Tropical Depression Eight (1981)

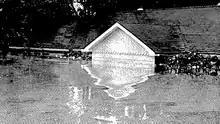
Floodwaters reaching a rooftop in Hallettsville

In Lavaca County, unofficial reports indicate that of precipitation fell at Dreyer in a 24-hour period. Severe flash flooding was experienced along many creeks in the northwestern side of the county. A flood wave moving down the Rock Creek caused severe damage to homes in Shiner. Three teenage boys drowned after a home was washed away and demolished. Two other deaths occurred in the city as a few cars attempted to cross the flooded U.S. Route 77A bridge. The Boggy Creek exceeded its banks, severing water and gas lines and washing away the Spoetzl Brewery bridge and nearby homes. Throughout Shiner, many cars and 118 homes were damaged, with several swept away. In Hallettsville, the Lavaca River crested at a record height of . Fifteen streets were particularly hard hit, with much of downtown being inundated by about of water. A total of 150 to 200 dwellings and 75 businesses were damaged, as were some local government buildings. The basement of the county courthouse was inundated with of water, damaging equipment and furniture, while the jail was flooded up to the second floor, forcing the evacuation of prisoners. City Hall also received water damage. Hundreds of cars were severely damaged or completely ruined. A total of 18 homes in Moulton were damaged. Numerous roads were inundated and 17 bridges were washed away, including a bridge that was over 100 years old. Lavaca County suffered the worst impact from the storm, with damage reaching approximately $35 million.